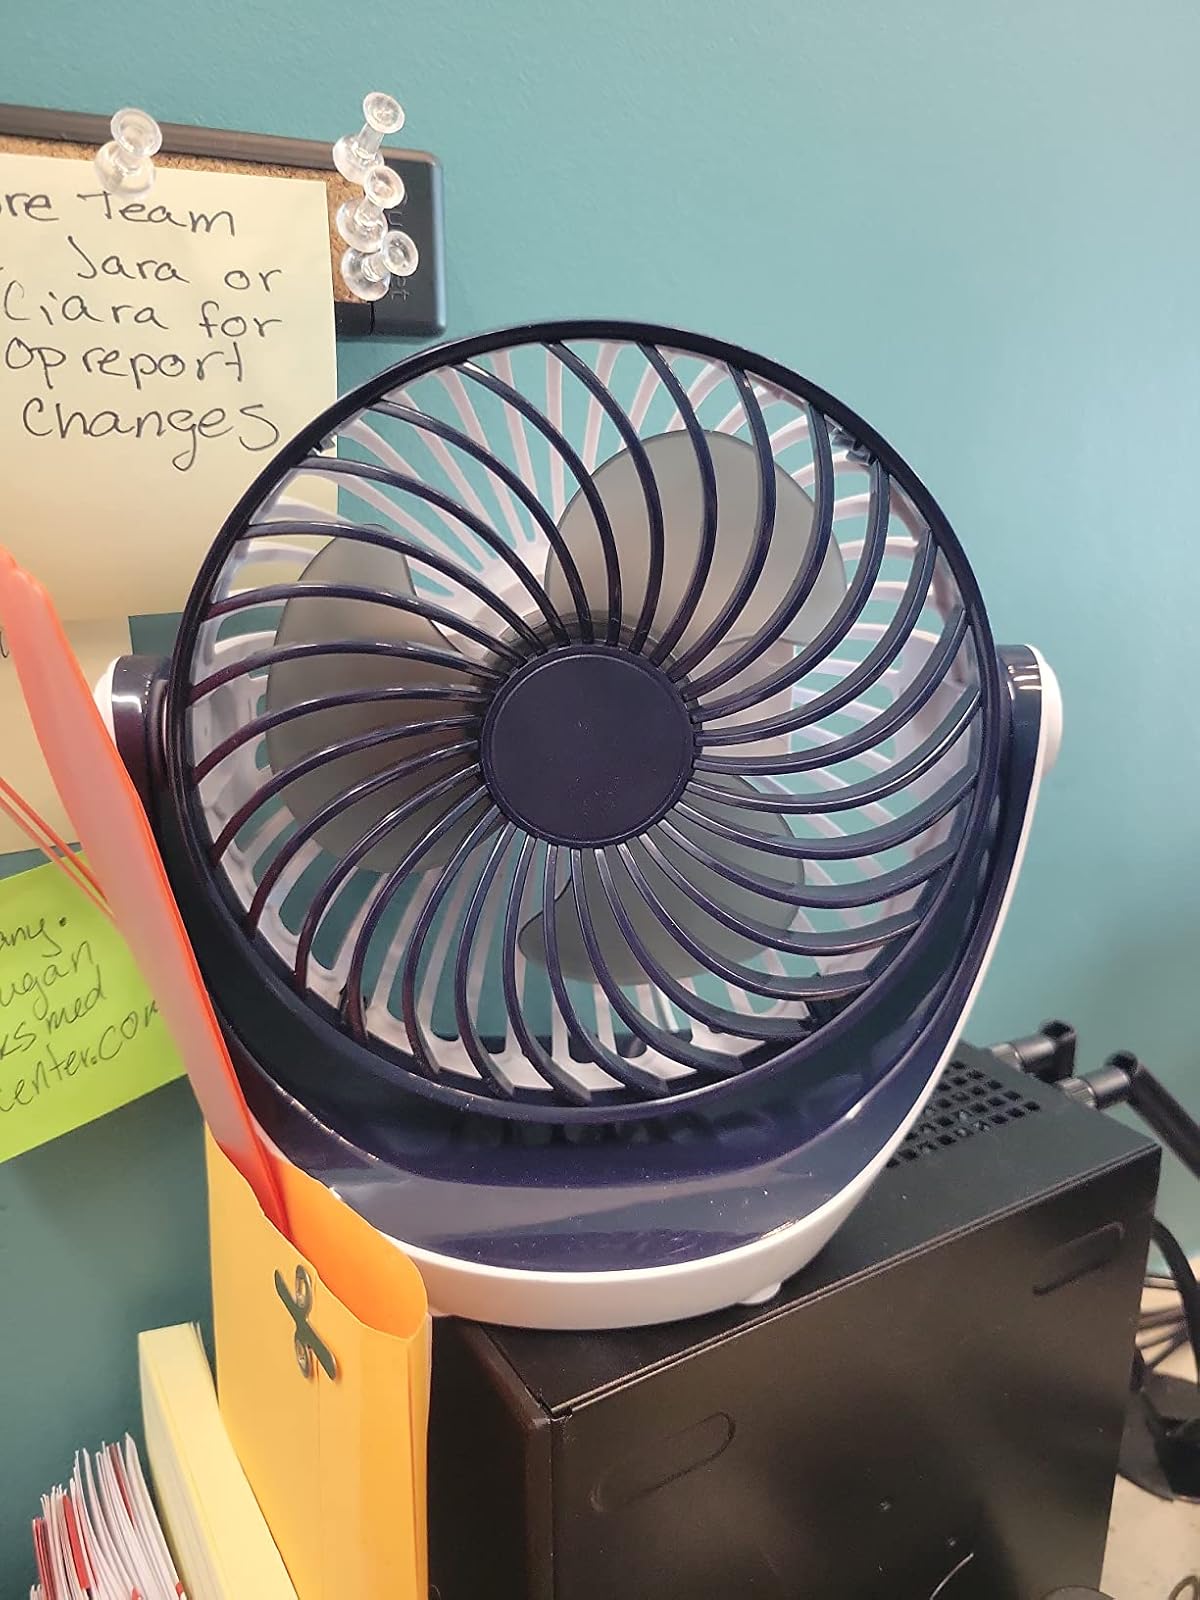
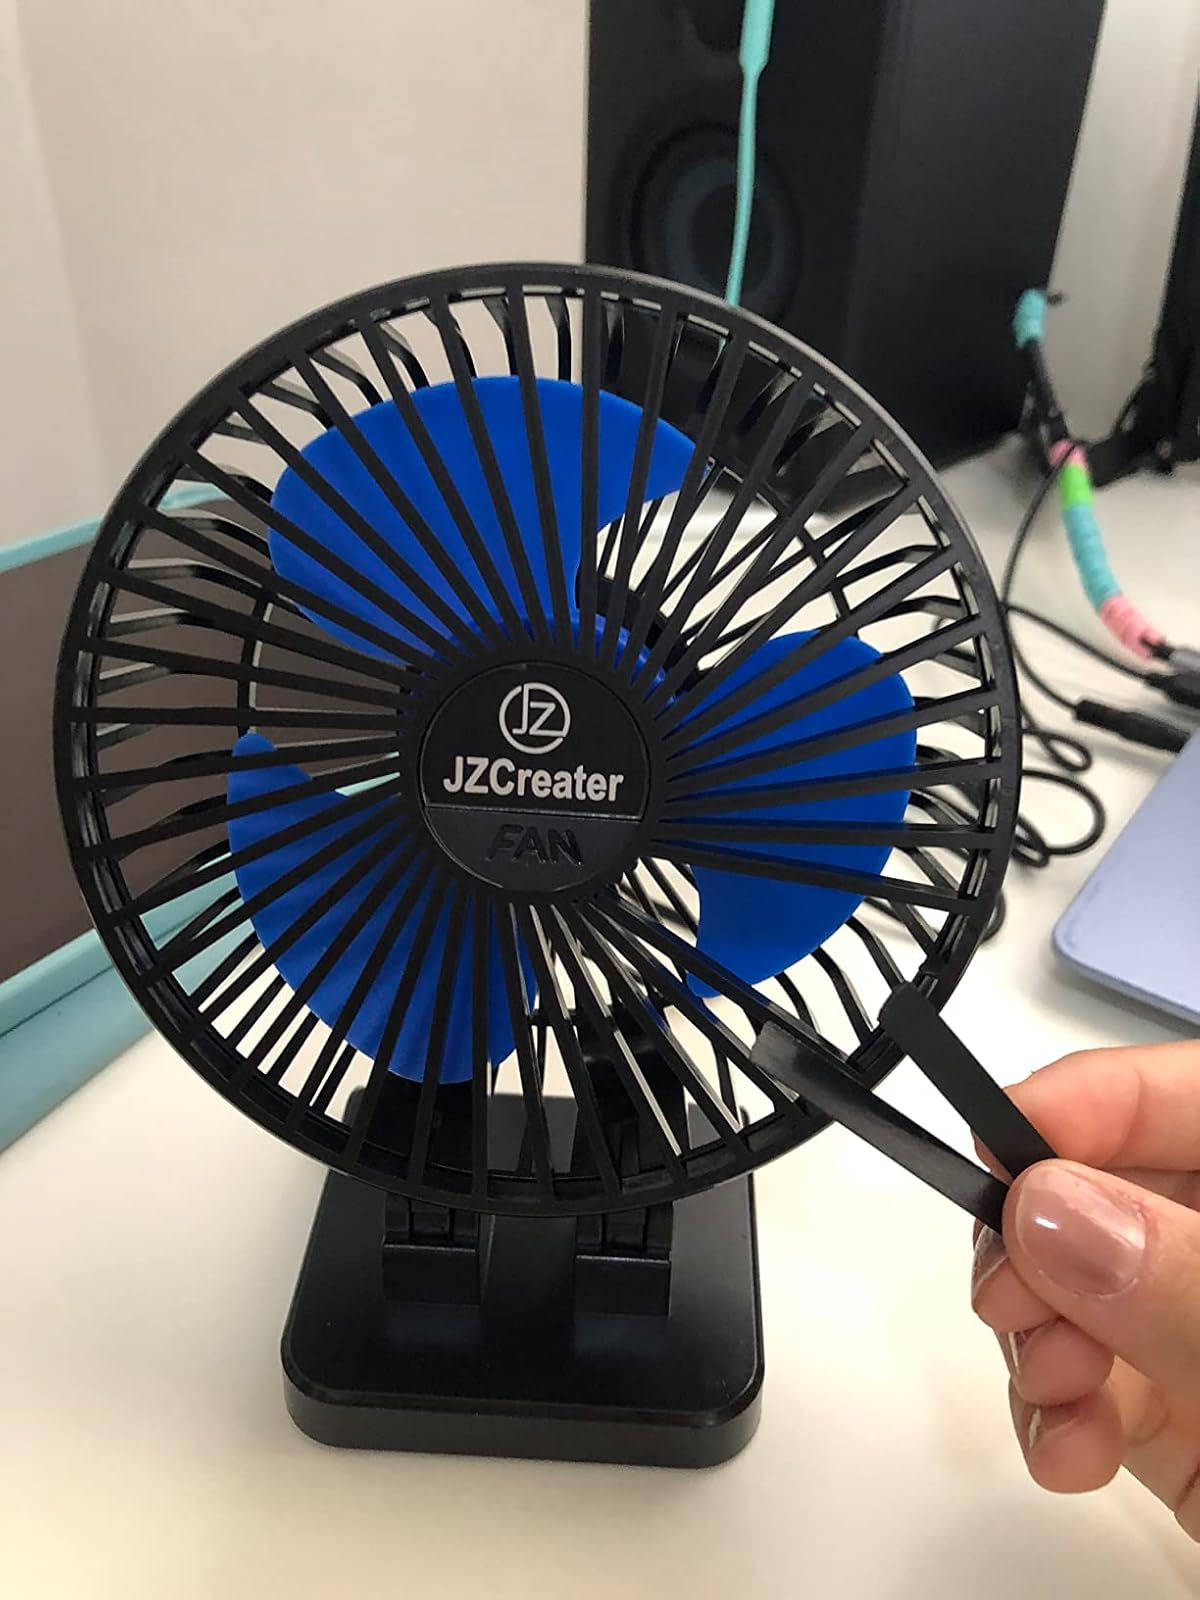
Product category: fan
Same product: no